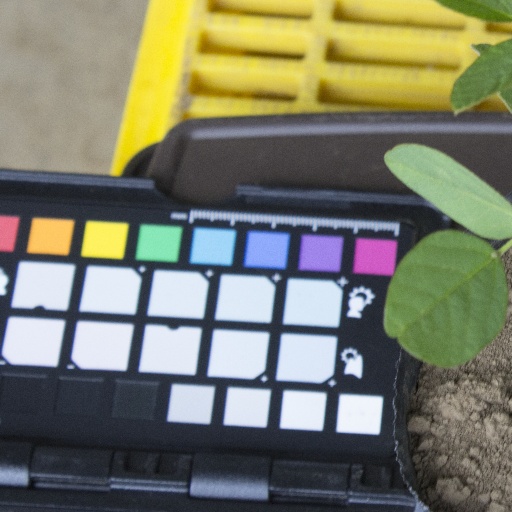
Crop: soybean